Gothic Quarter, Barcelona

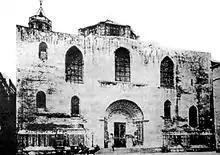
Barcelona Cathedral in the 1880s, before neo-Gothic additions to its façade

Despite its name, a number of landmark Gothic buildings in the neighborhood do not date to the Middle Ages. Rather, in the late 19th and early 20th centuries, the quarter was completely transformed from a sombre neighborhood to a tourist attraction through a massive restoration project, timed to be completed for the 1929 International Exhibition. This allowed the city and the surrounding region of Catalonia to portray itself in a positive light to the world's media. Further restoration of existing buildings and the creation of brand new neo-Gothic structures continued as late as the 1960s.